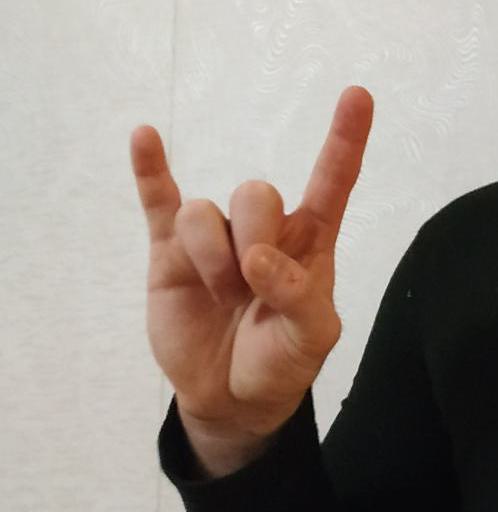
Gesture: rock